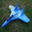
Label: airplane